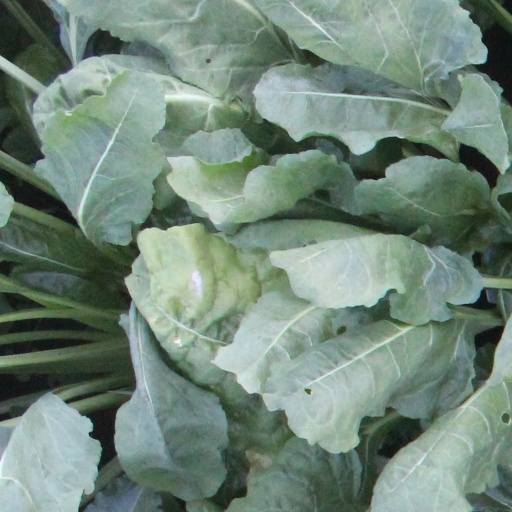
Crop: sugar beet